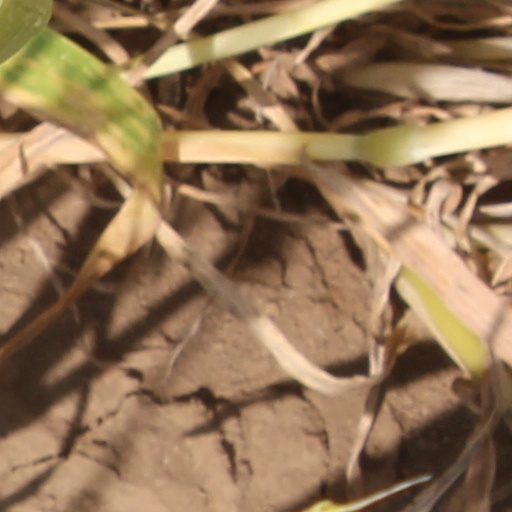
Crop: wheat